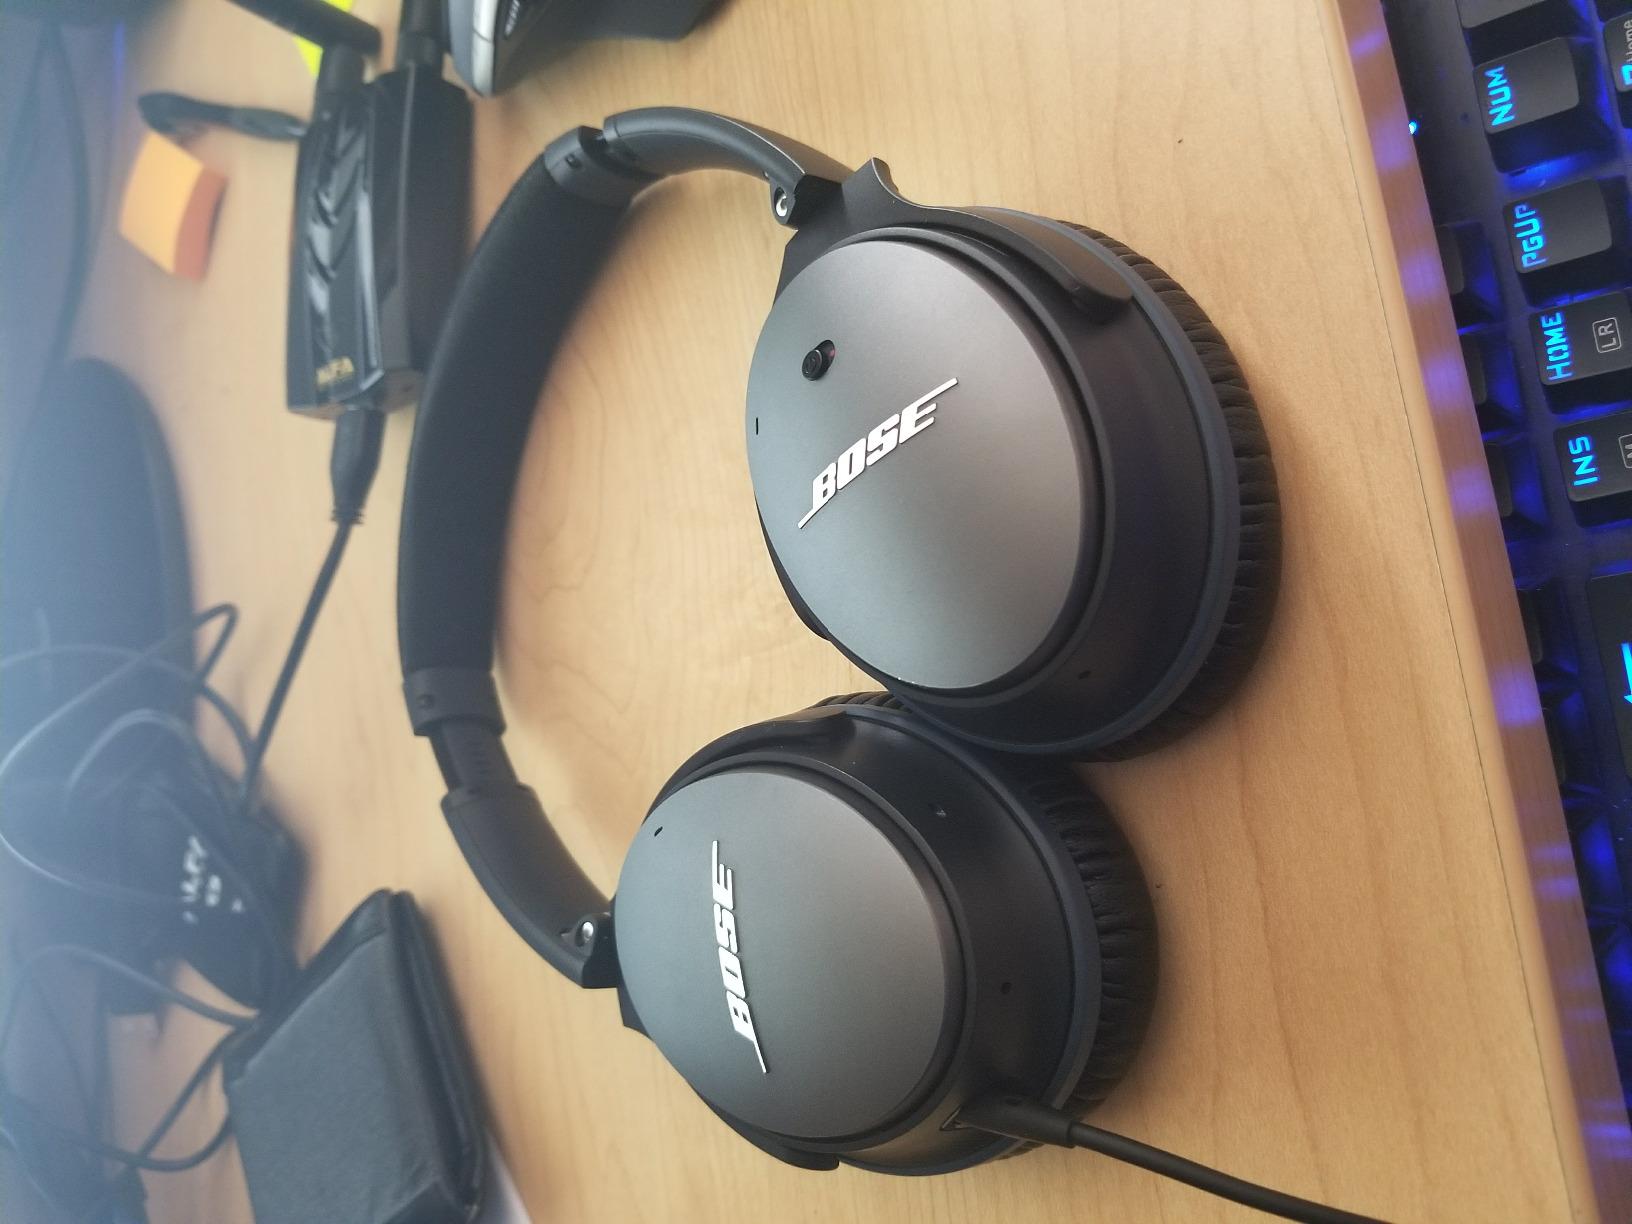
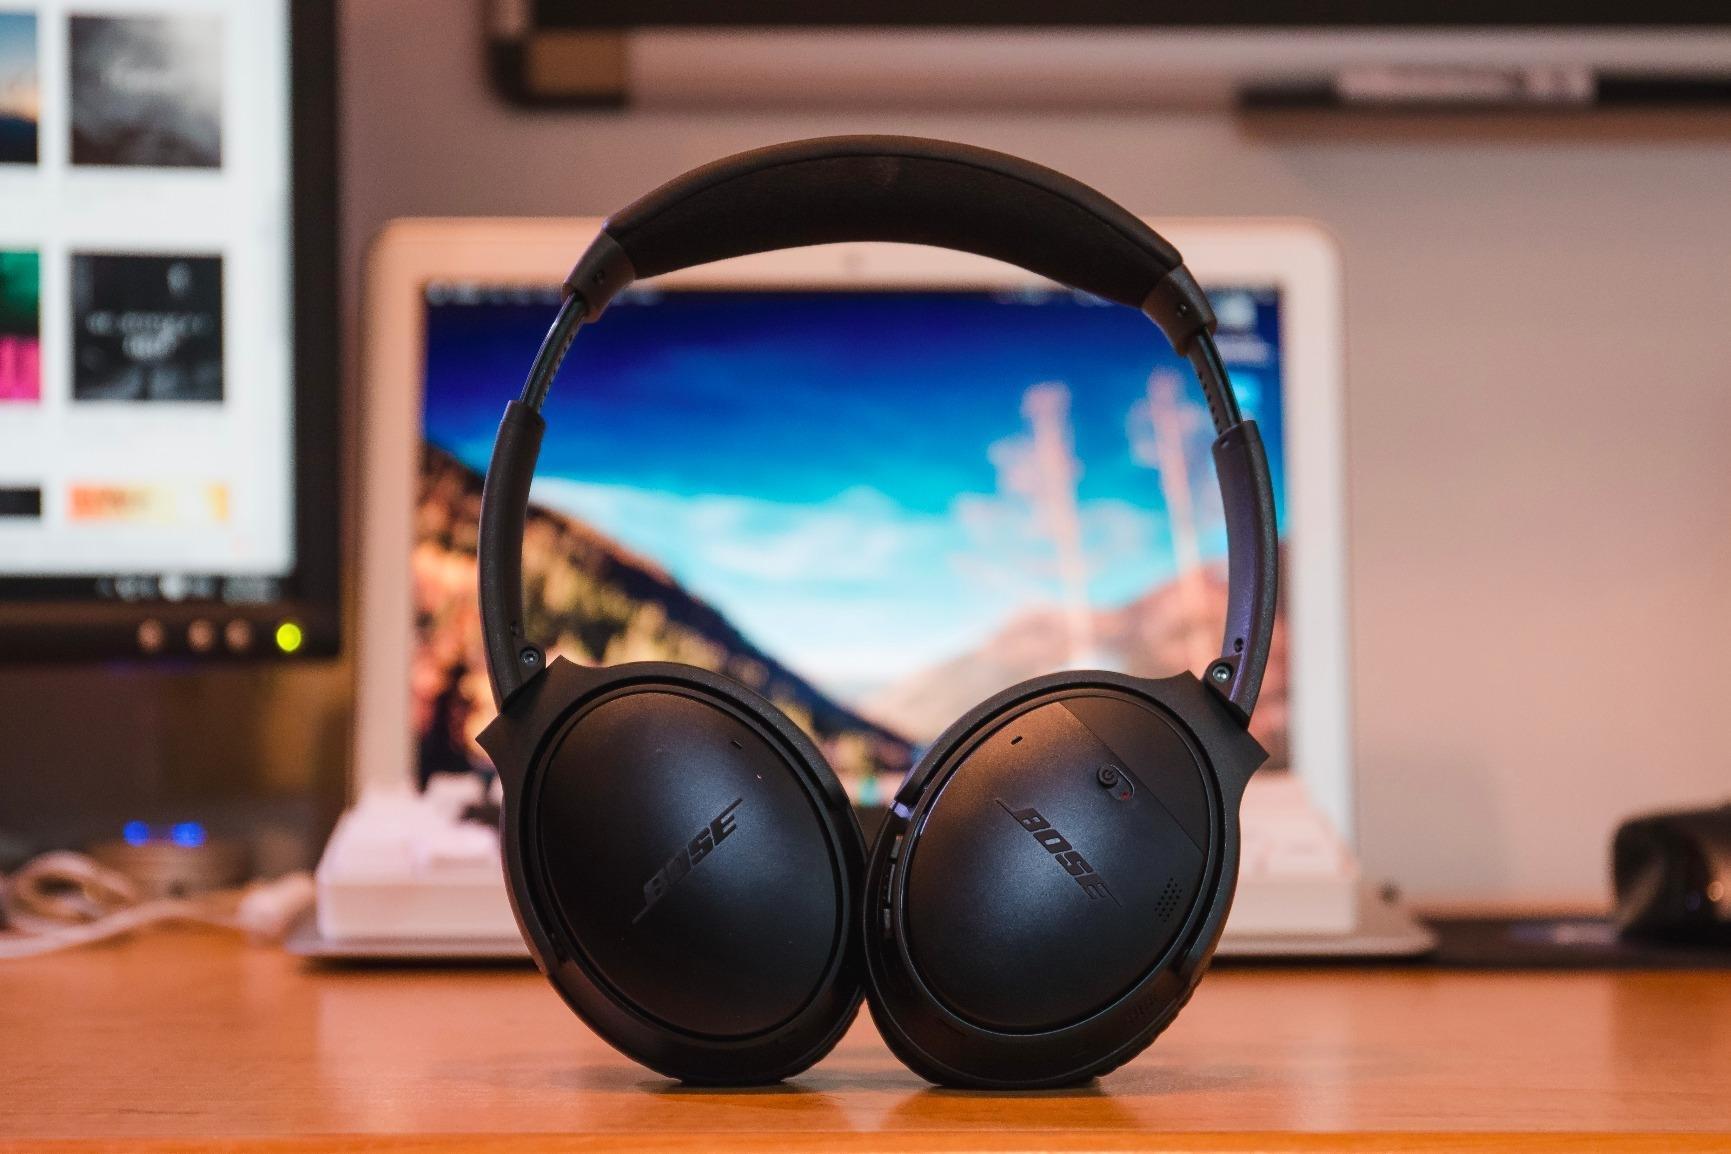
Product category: headphones
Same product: no